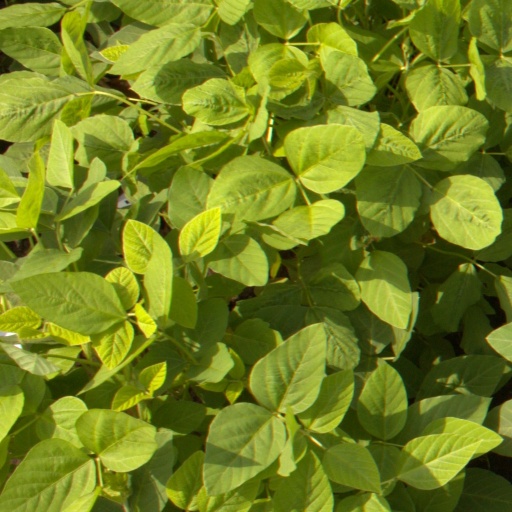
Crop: soybean